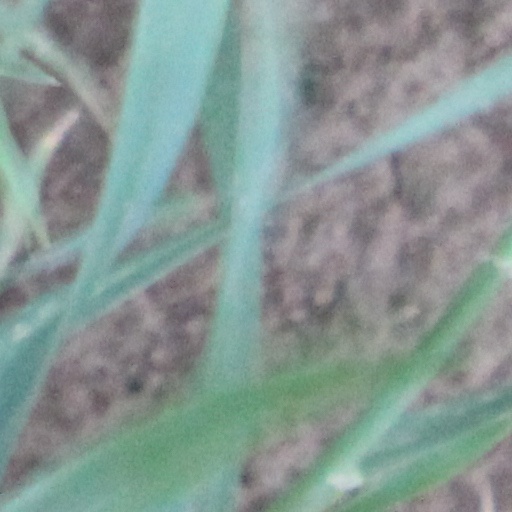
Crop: wheat